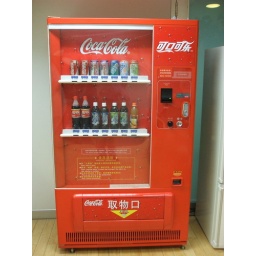
Cool coke machine in Symantec office